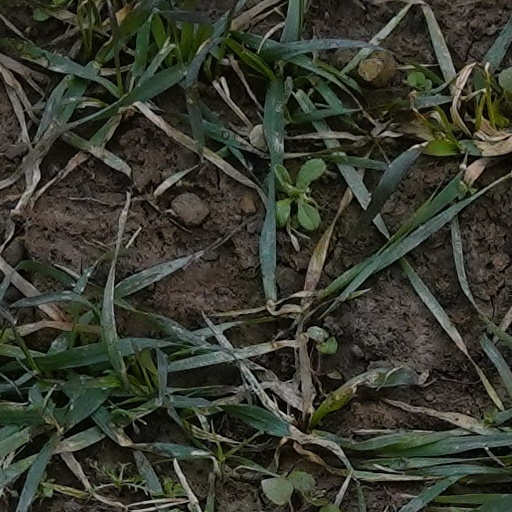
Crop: wheat